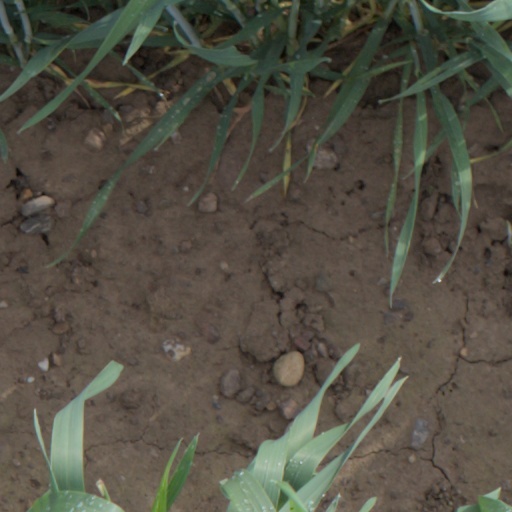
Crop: wheat